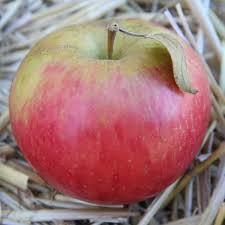
Label: apples